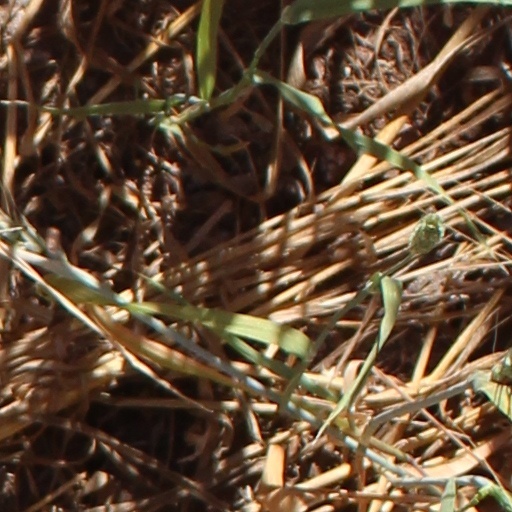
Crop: wheat